Missal of the Academy of Sciences

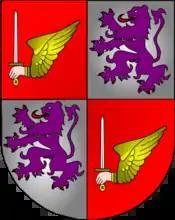
Coat of arms of the Manuel family: "Quarterly, 1. and 4. Gules a winged arm or holding a sword, 2. and 3. Argent a lion rampant purpure."

The codex was originally presented by Gonçalves Neto to Bishop Ataíde, whose coat of arms — that of the powerful Manuel family, Counts of Atalaia, under a bishop's green galero with six tassels on each side — features prominently on the frontispiece. At some point, the bishop had the book deposited in the library of the in Lisbon, of his founding and patronage.